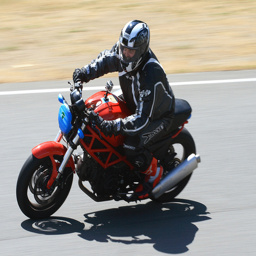
Man on red and blue motorcycle during road trip.
A guy geared up riding a red motorcycle.
A man on a motorcycles goes into a turn
The motorcyclist is taking the curve at a high speed.
A person is riding a red motorcycle down the road.